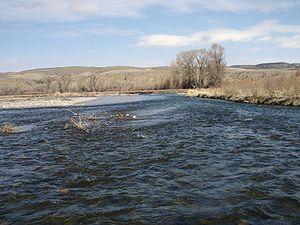
La ville de Manhattan est située dans le comté de Gallatin, dans l’État du Montana, aux États-Unis. Lors du recensement de 2010, elle comptait 1 520 habitants. Superficie totale : 1,6 km². Coordonnées géographiques : 45° 51′ 27″ N, 111° 19′ 52″ O.
La rivière Gallatin est une rivière d'environ 193 km, affluent du Missouri, formant une vallée et s'écoulant dans le Montana et le Wyoming aux États-Unis. C'est donc un sous-affluent du fleuve Mississippi. La rivière a été nommée Gallatin par l'explorateur Meriwether Lewis en juillet 1805 en honneur à Albert Gallatin, secrétaire du Trésor des États-Unis de 1801 à 1814.